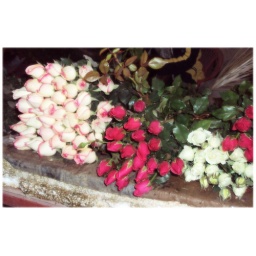
Roses in flower market